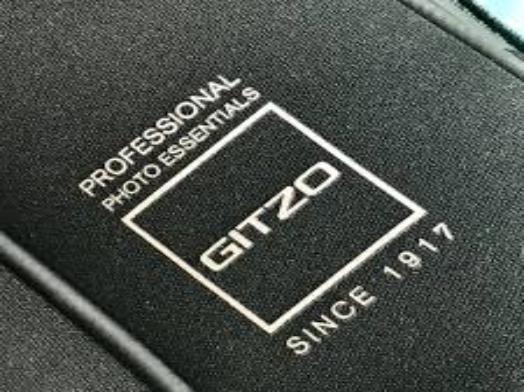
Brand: Gitzo
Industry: Electronic